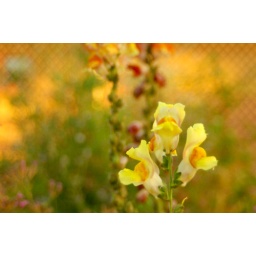
yellow flowers in garden